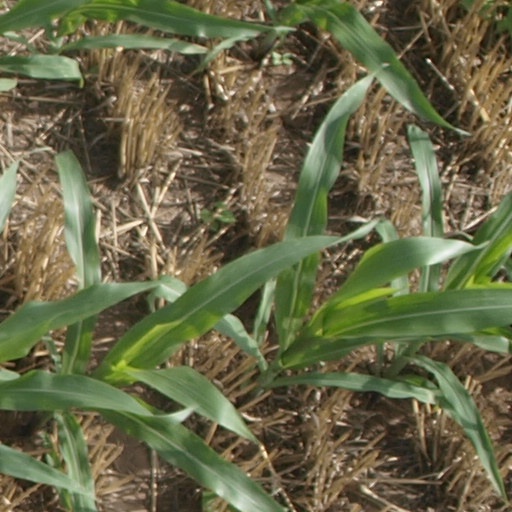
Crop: maize; corn